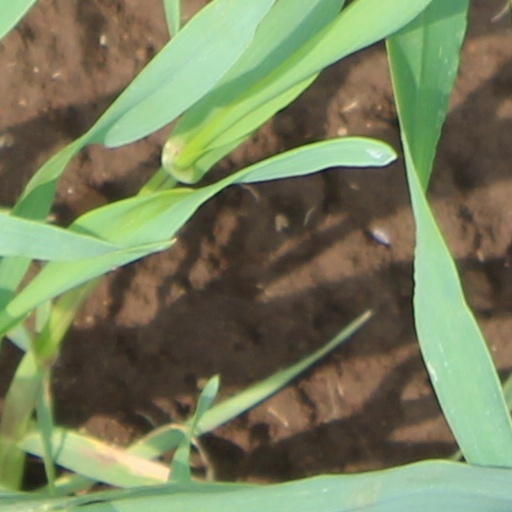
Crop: wheat